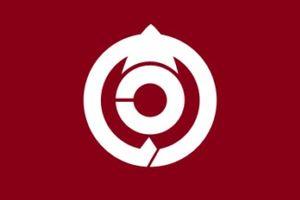
Wanouchi est un bourg du district d'Anpachi, dans la préfecture de Gifu, au Japon.